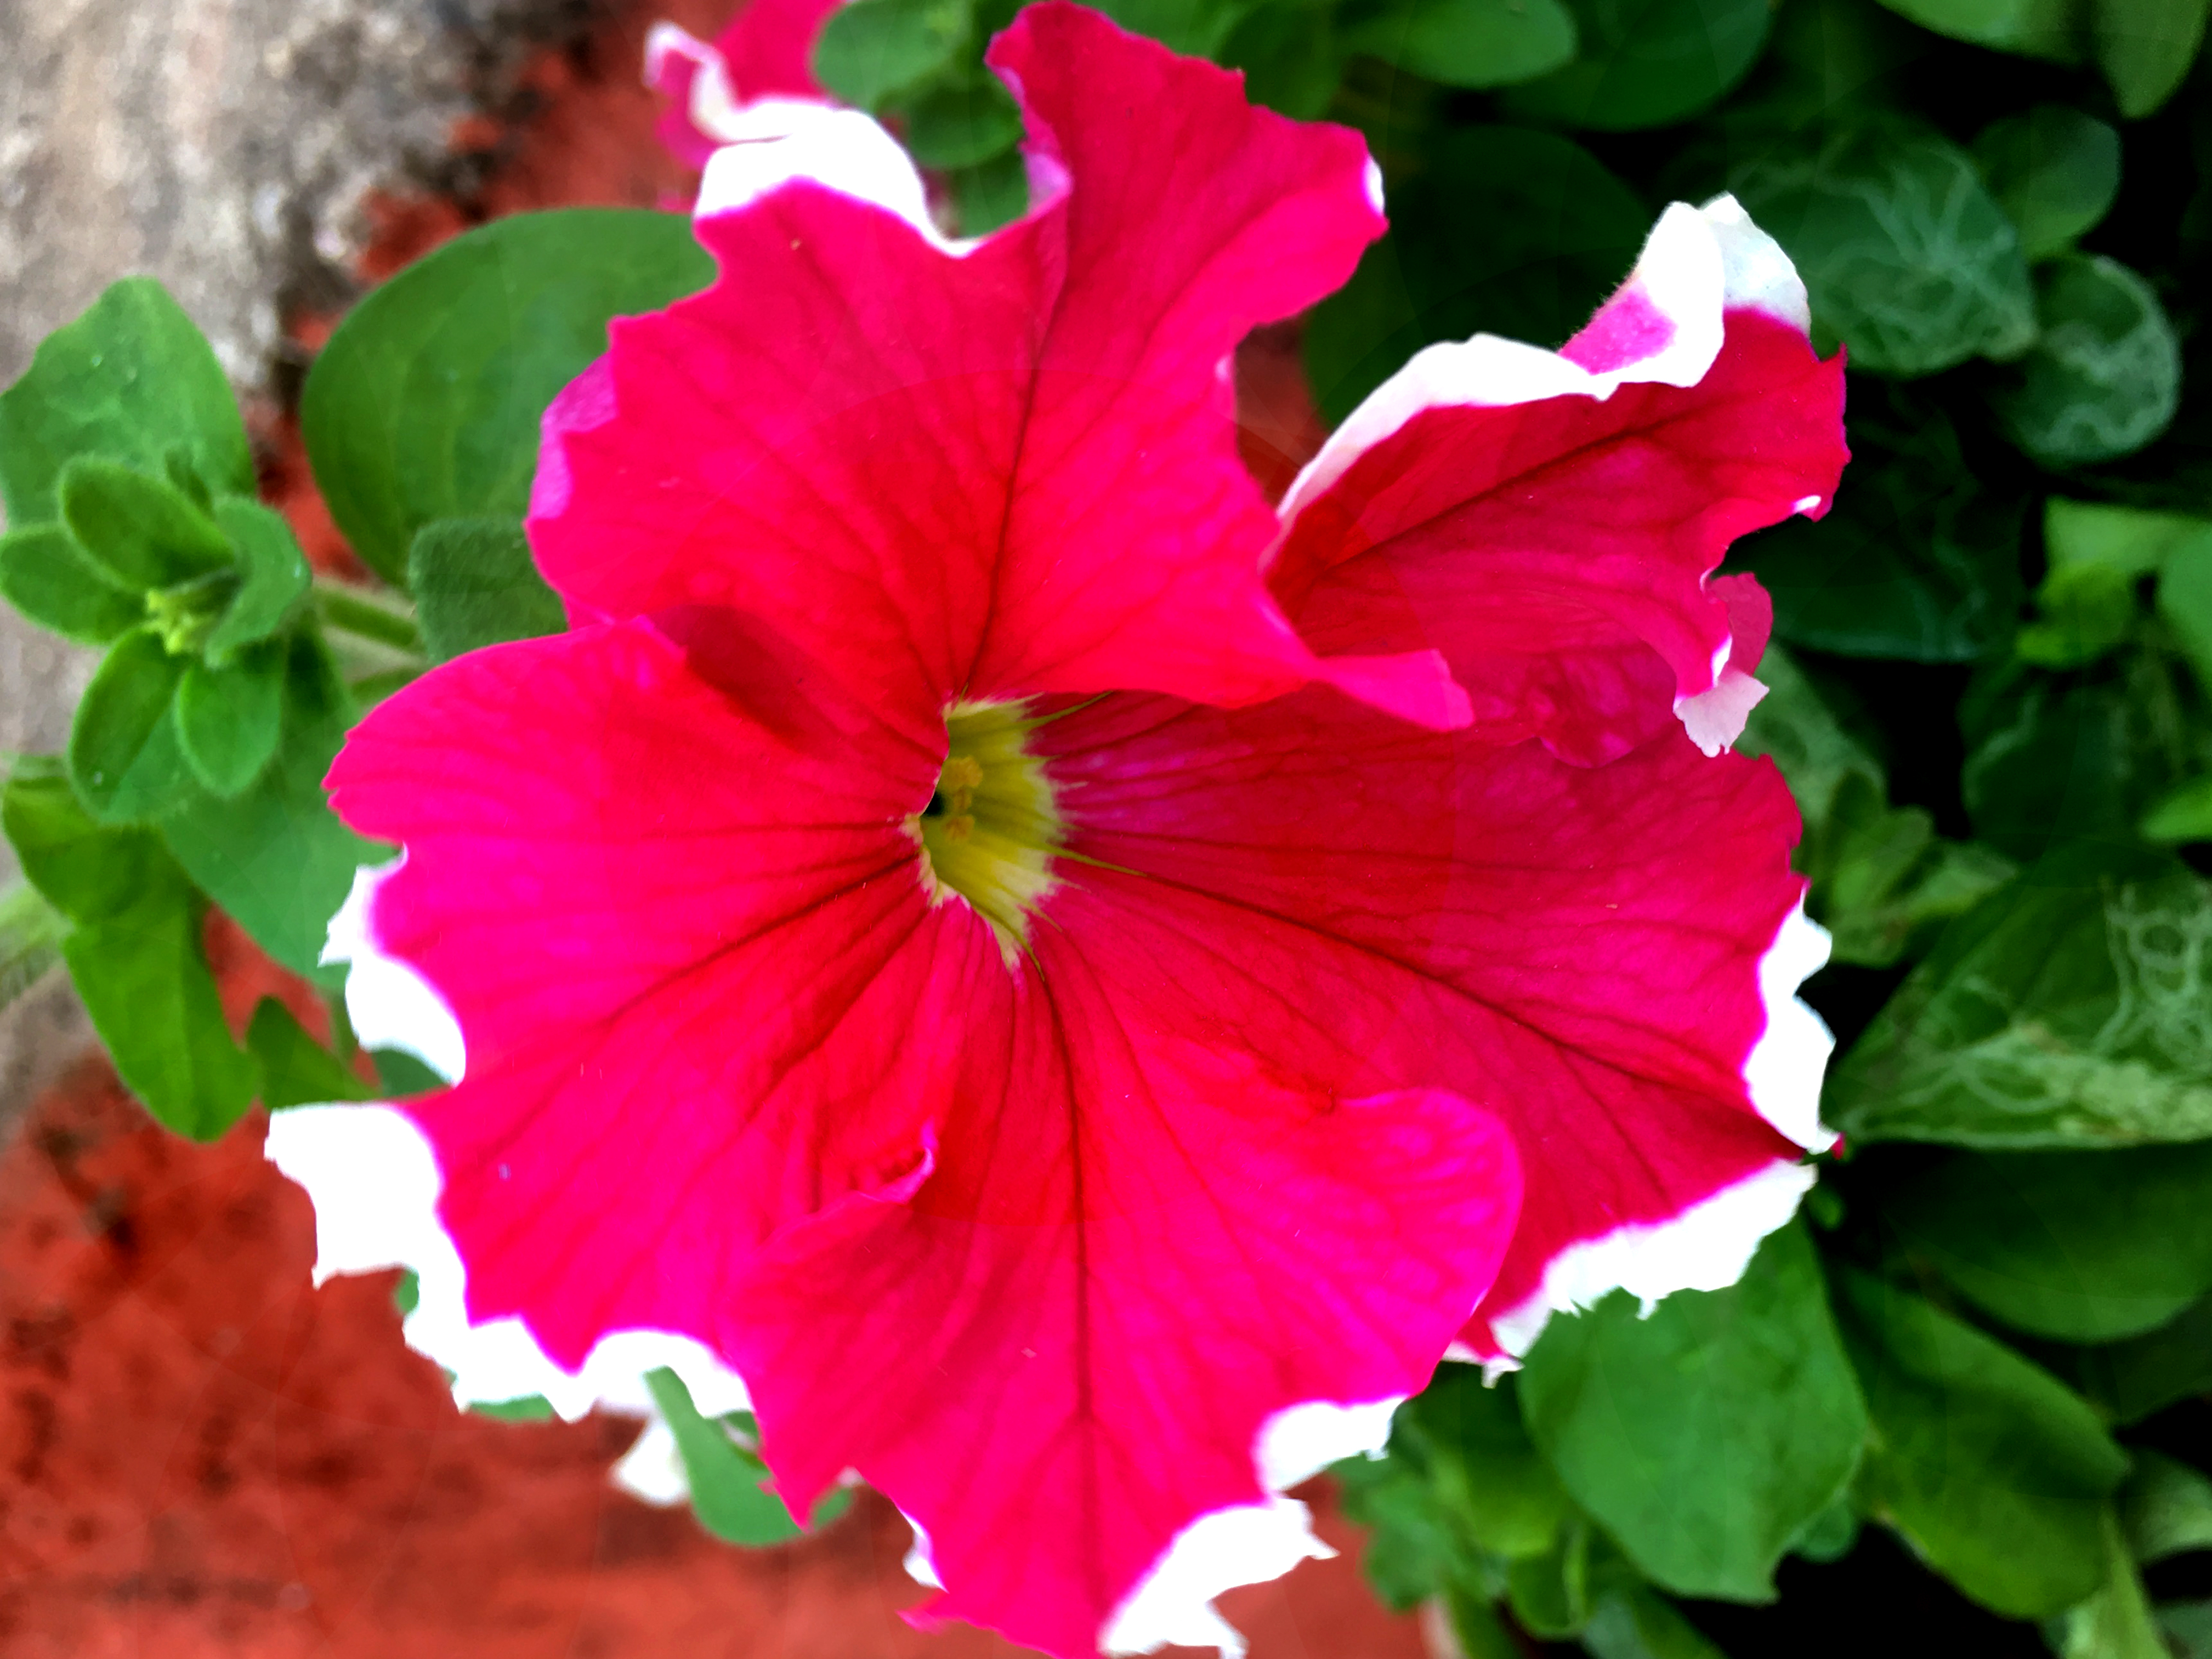
flower, flowering plant, petal, pink, plant, red, botany, leaf, annual plant, magenta, malvales, morning glory family, morning glory, petunia, hollyhocks, mallow family, hibiscus, impatiens, four o clock family, herbaceous plant, perennial plant